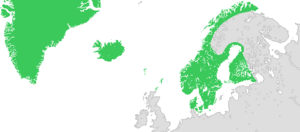
Margrete 1. / Unionsmødet i Kalmar / Unionsbrevet
Kalmarunionens udbredelse
Margrete I var regent af Danmark og dronningkonsort af Norge og af Sverige i sit ægteskab med Haakon 6. af Norge, men regerede senere kongerigerne i sin egen ret og tituleres i dag som dronning af Danmark, Norge og Sverige, af alle tre kongeriger, dog har der igennem tiden hersket tvetydige opfattelser af hendes specifikke titler.